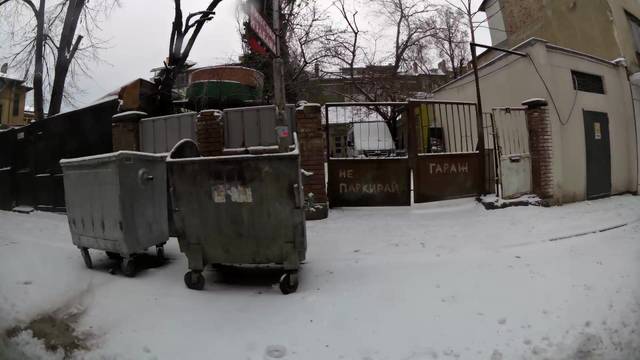
Region: Bulgaria
Coordinates: 42.701, 23.317